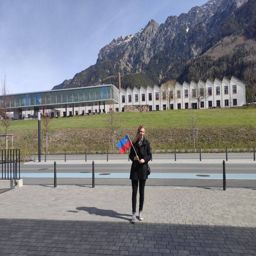
University of Liechtenstein